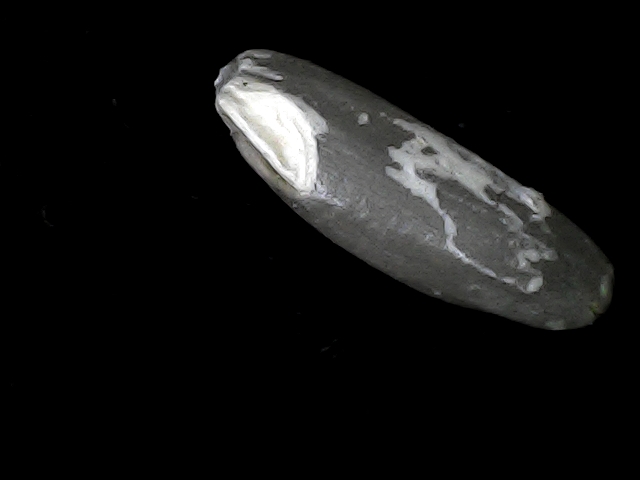
Rice variety: BD49